Sinnissippi Mounds

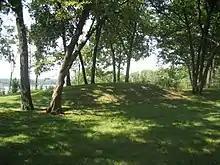
One of the larger-sized mounds found at Sinnissippi Site

The Sinnissippi Mounds are part of the Sterling Park District's largest park, Sinnissippi Park. The park was acquired in parcels beginning in 1934. The area of the park where the mounds are found, located on a bluff overlooking the Rock River, was added to the U.S. National Register of Historic Places on May 14, 1979, as the Sinnissippi Site. It is listed as one of the National Register's "address restricted" sites, despite its public nature.